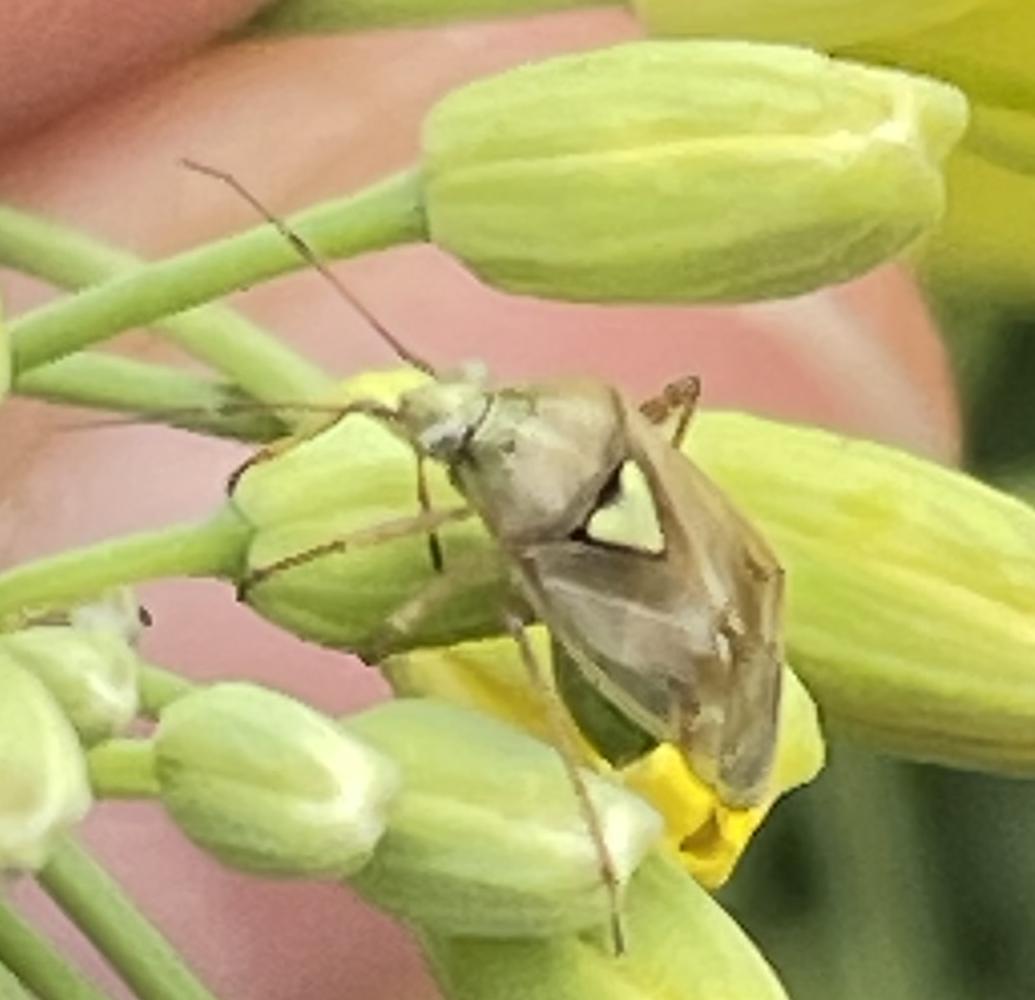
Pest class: lygus_bug